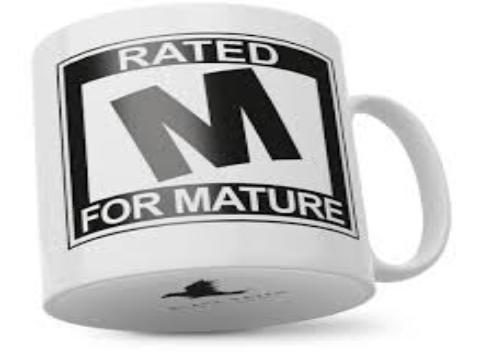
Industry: Others